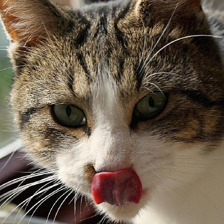
Label: animals